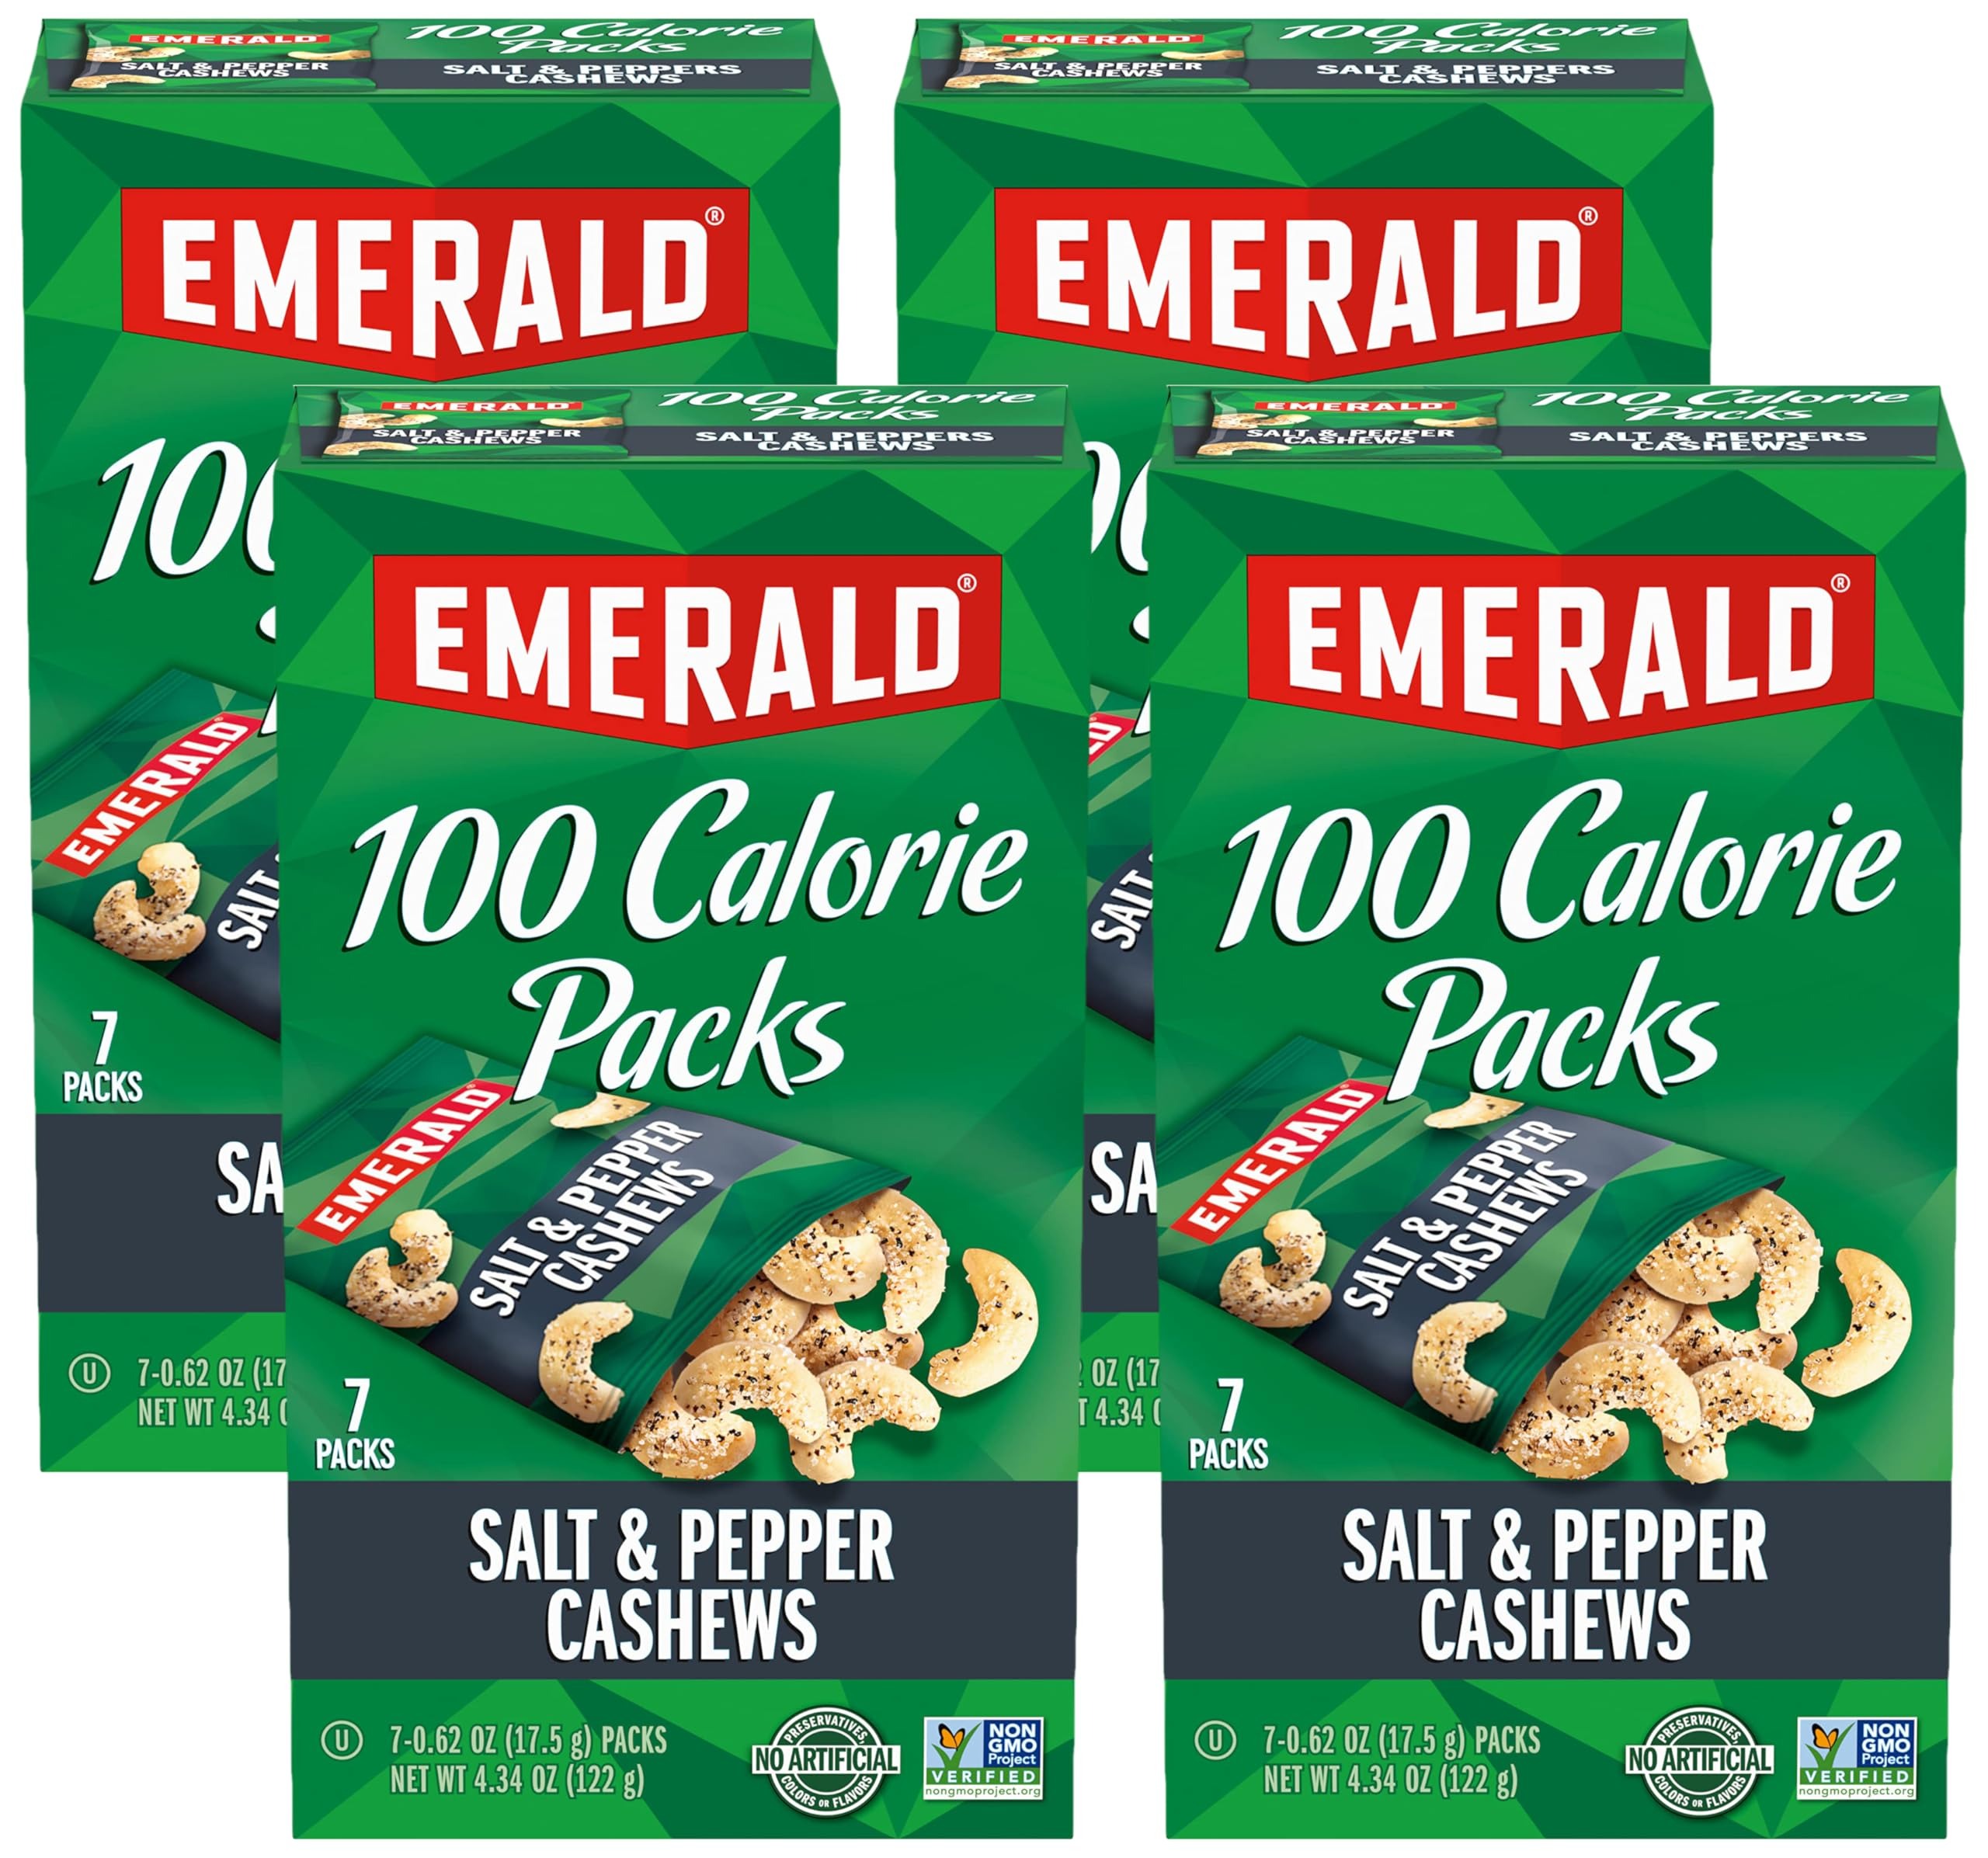
Item Name: Emerald Nuts, Salt & Pepper Cashews, 100 Calorie Packs, 7 Count, 4.34 Oz (Pack of 4)
Bullet Point 1: The below information is per pack only
Bullet Point 2: SALT AND PEPPER CASHEWS: Crunchy, buttery tasting cashews with a pinch of salt and dash of pepper
Bullet Point 3: HIGH-QUALITY INGREDIENTS: Non-GMO Project Verified, no artificial preservatives, colors, or flavors
Bullet Point 4: PLANT-POWERED: Each pack of nuts has 3g of protein to help power your day
Bullet Point 5: TAKE THEM TO GO: Convenient small bag is a perfect on-the-go snack
Bullet Point 6: SATISFY YOUR CRAVING: A better-for-you snack to satisfy your cravings
Bullet Point 7: SEASONED TO PERFECTION: Cashews with all the right seasoning
Value: 17.37
Unit: Ounce

Price: 12.725